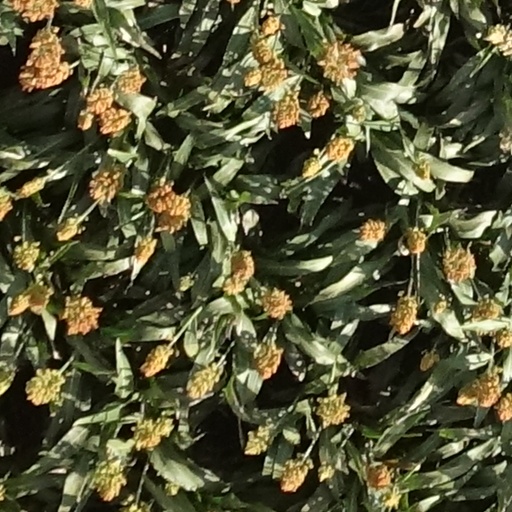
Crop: sorghum